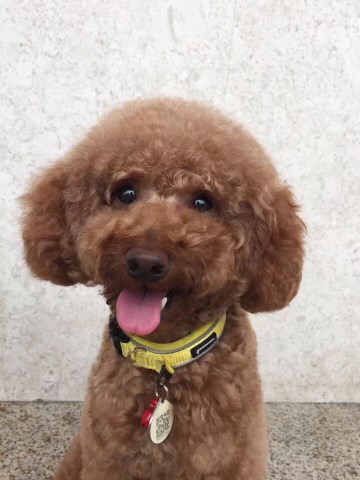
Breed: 7449-n000128-teddy